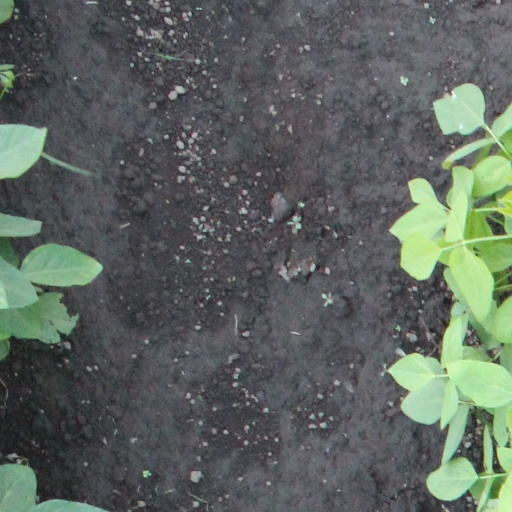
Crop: soybean